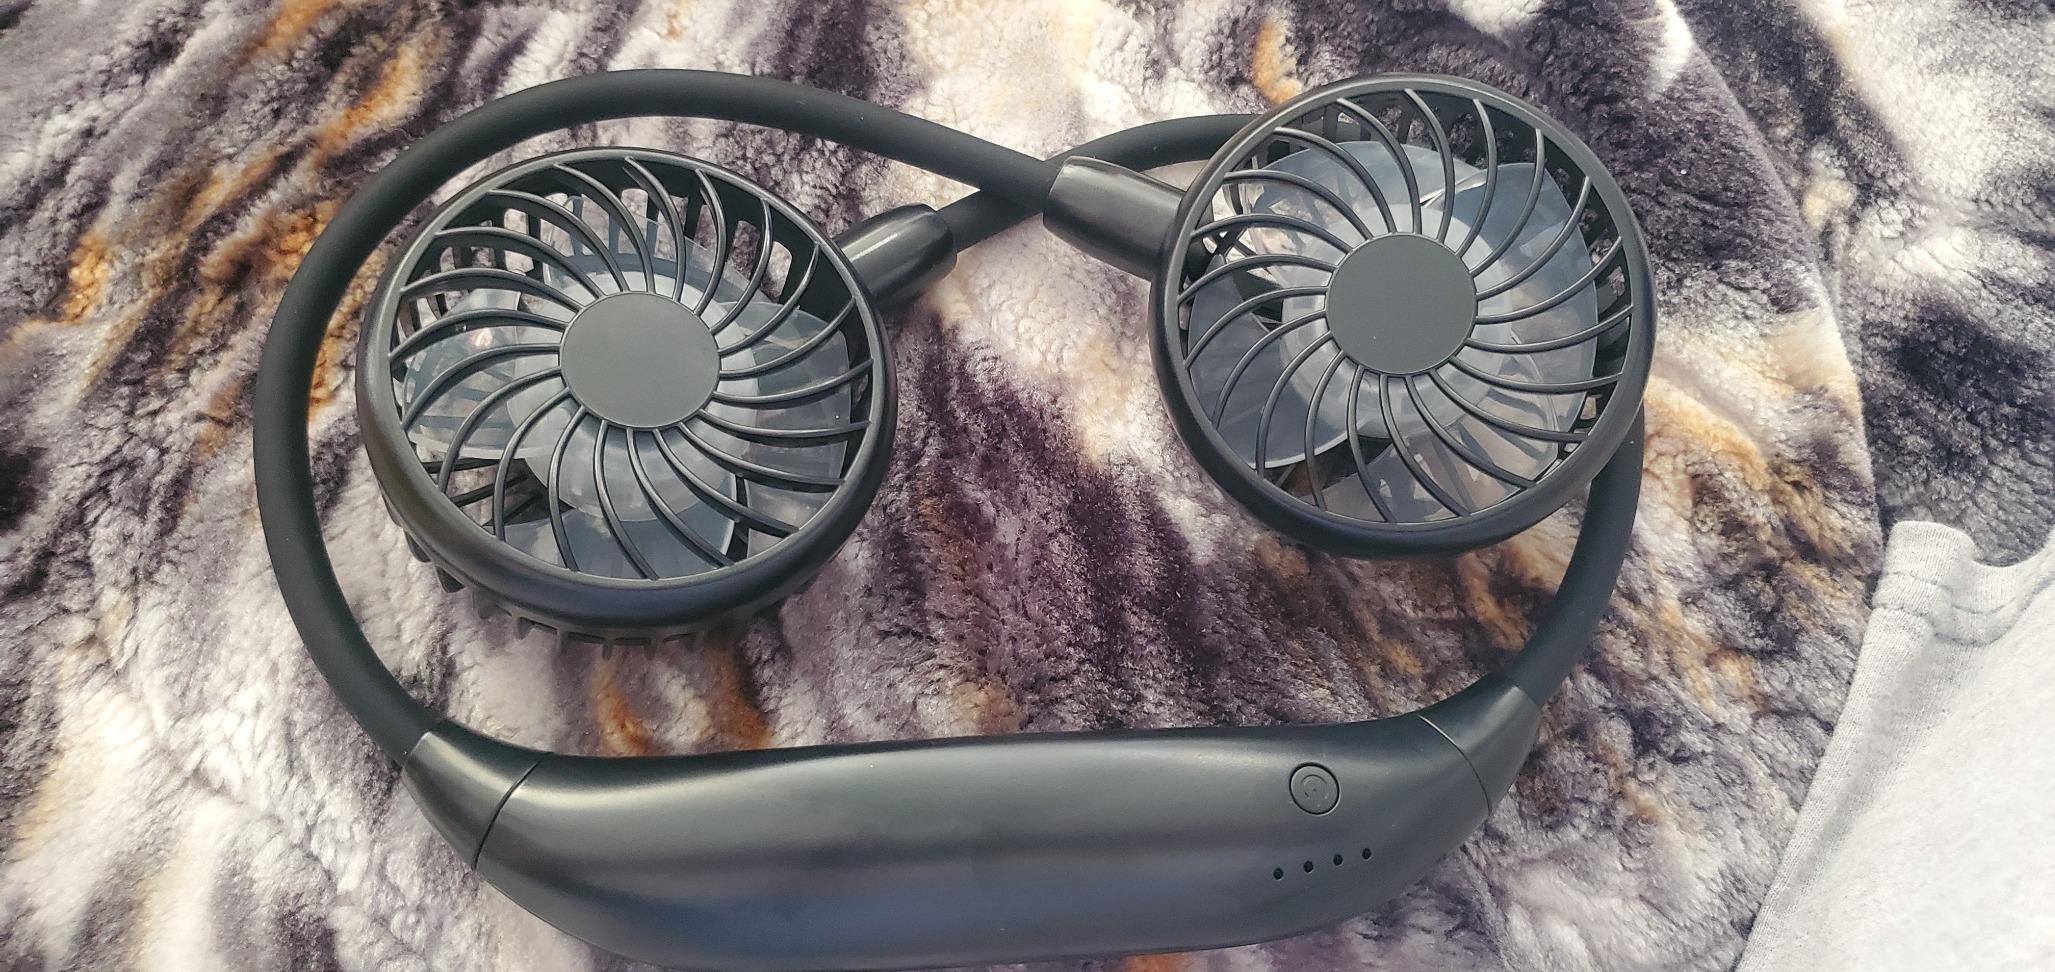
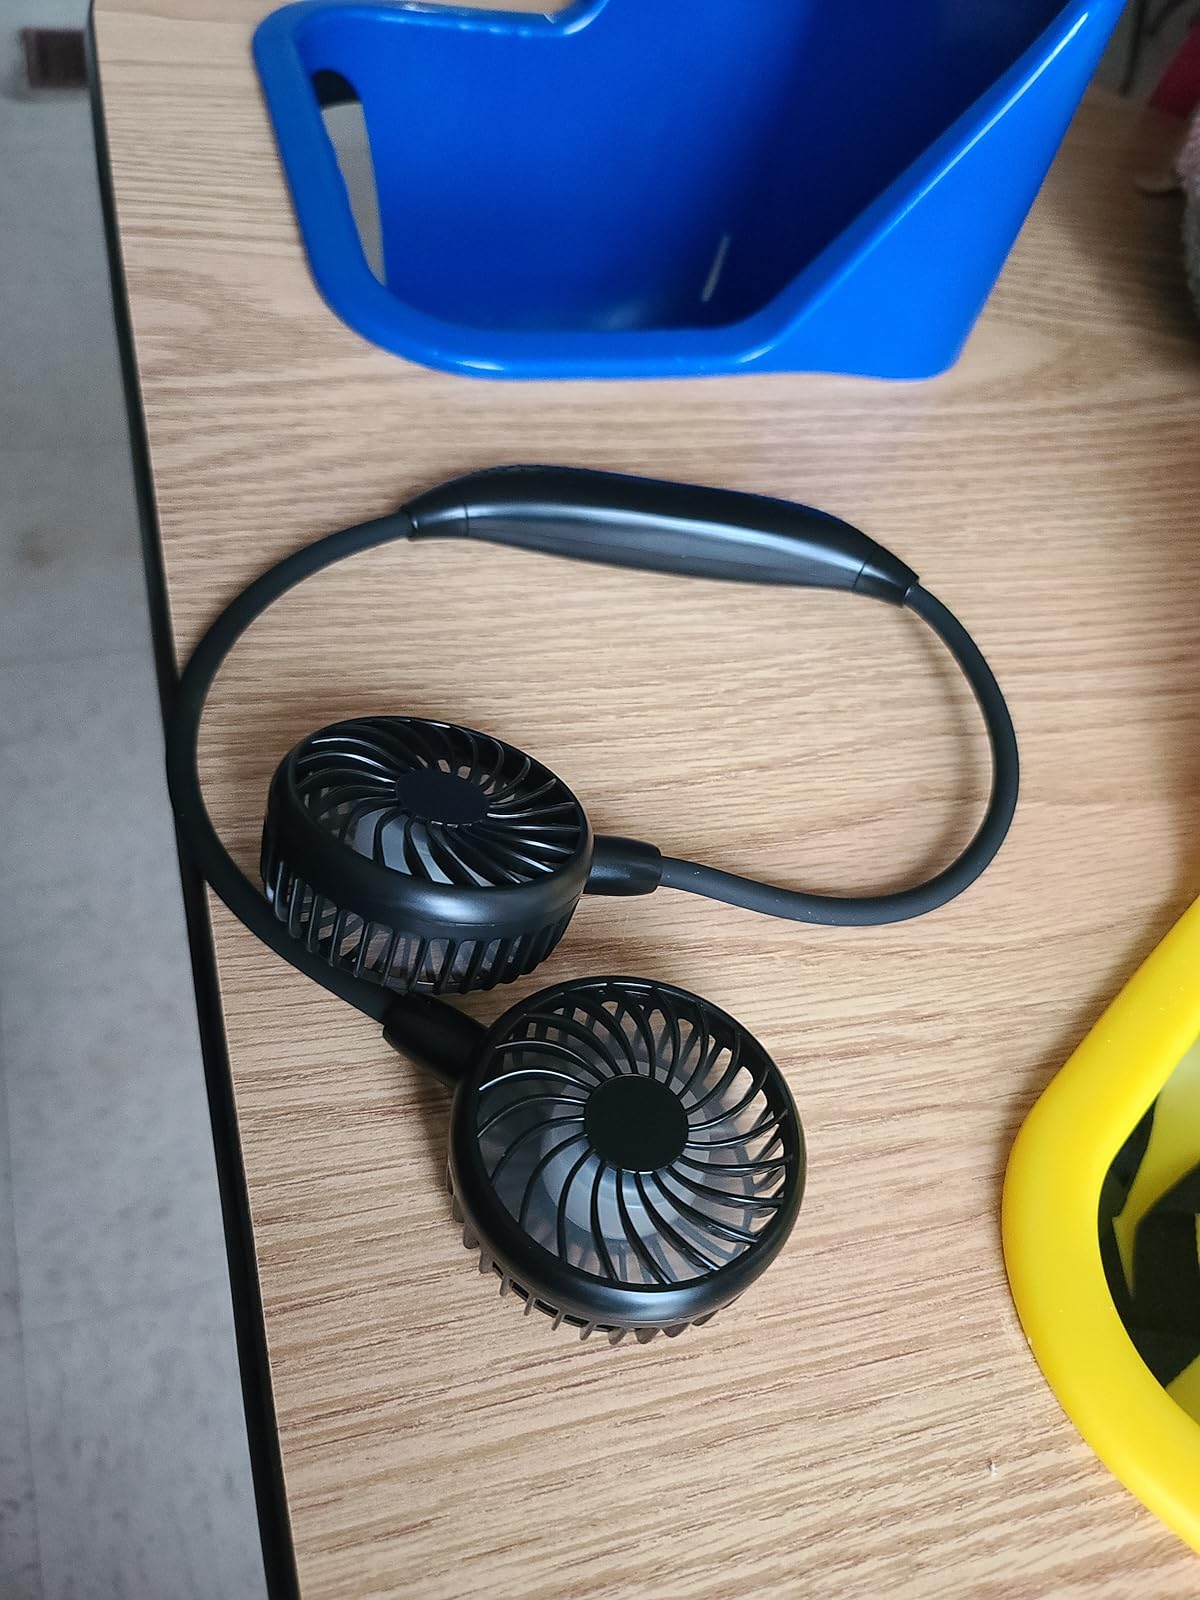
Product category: fan
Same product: yes